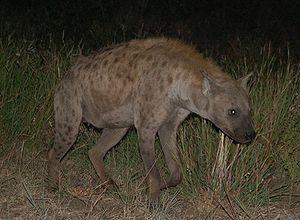
Les gnolls sont une race humanoïde fictive, apparue pour la première fois dans le jeu de rôle Donjons et Dragons en 1974. Généralement représentés comme des humanoïdes à tête de hyène, ces monstres sont inspirés de créatures issues des œuvres littéraires de Lord Dunsany et Margaret St. Clair.